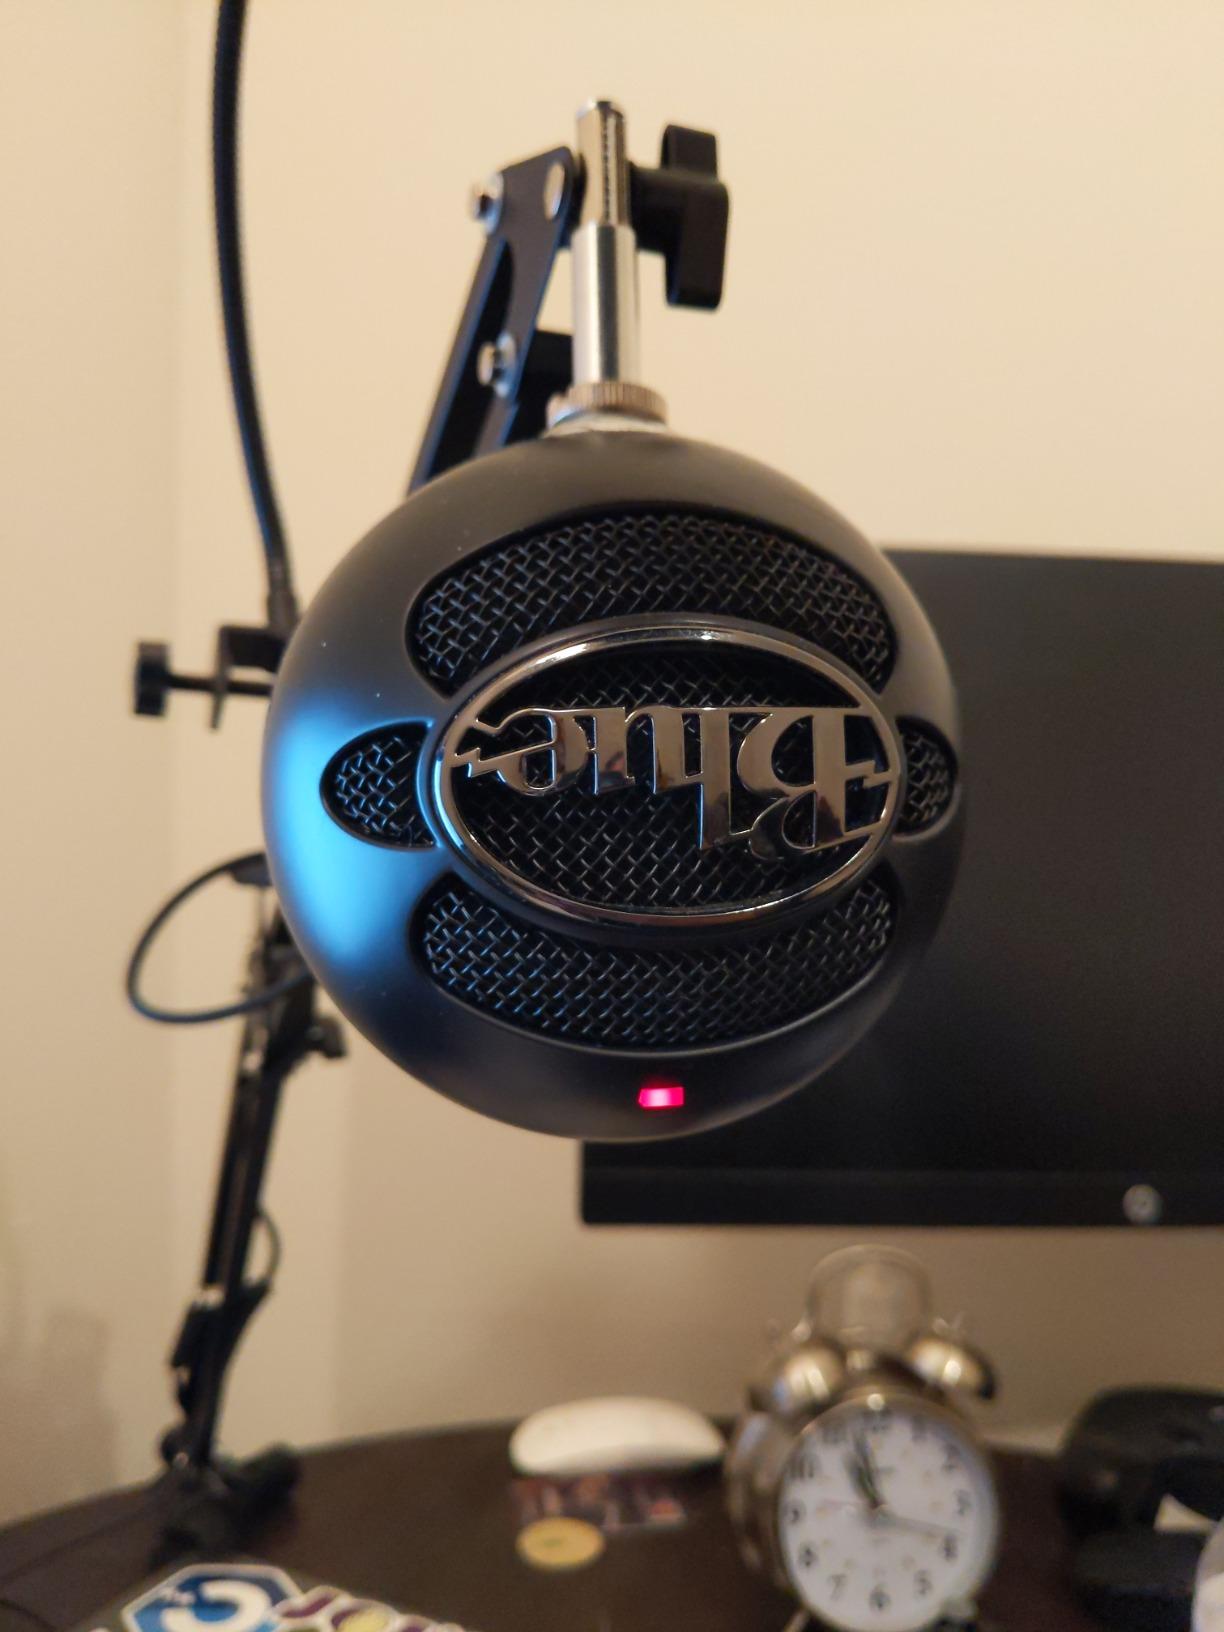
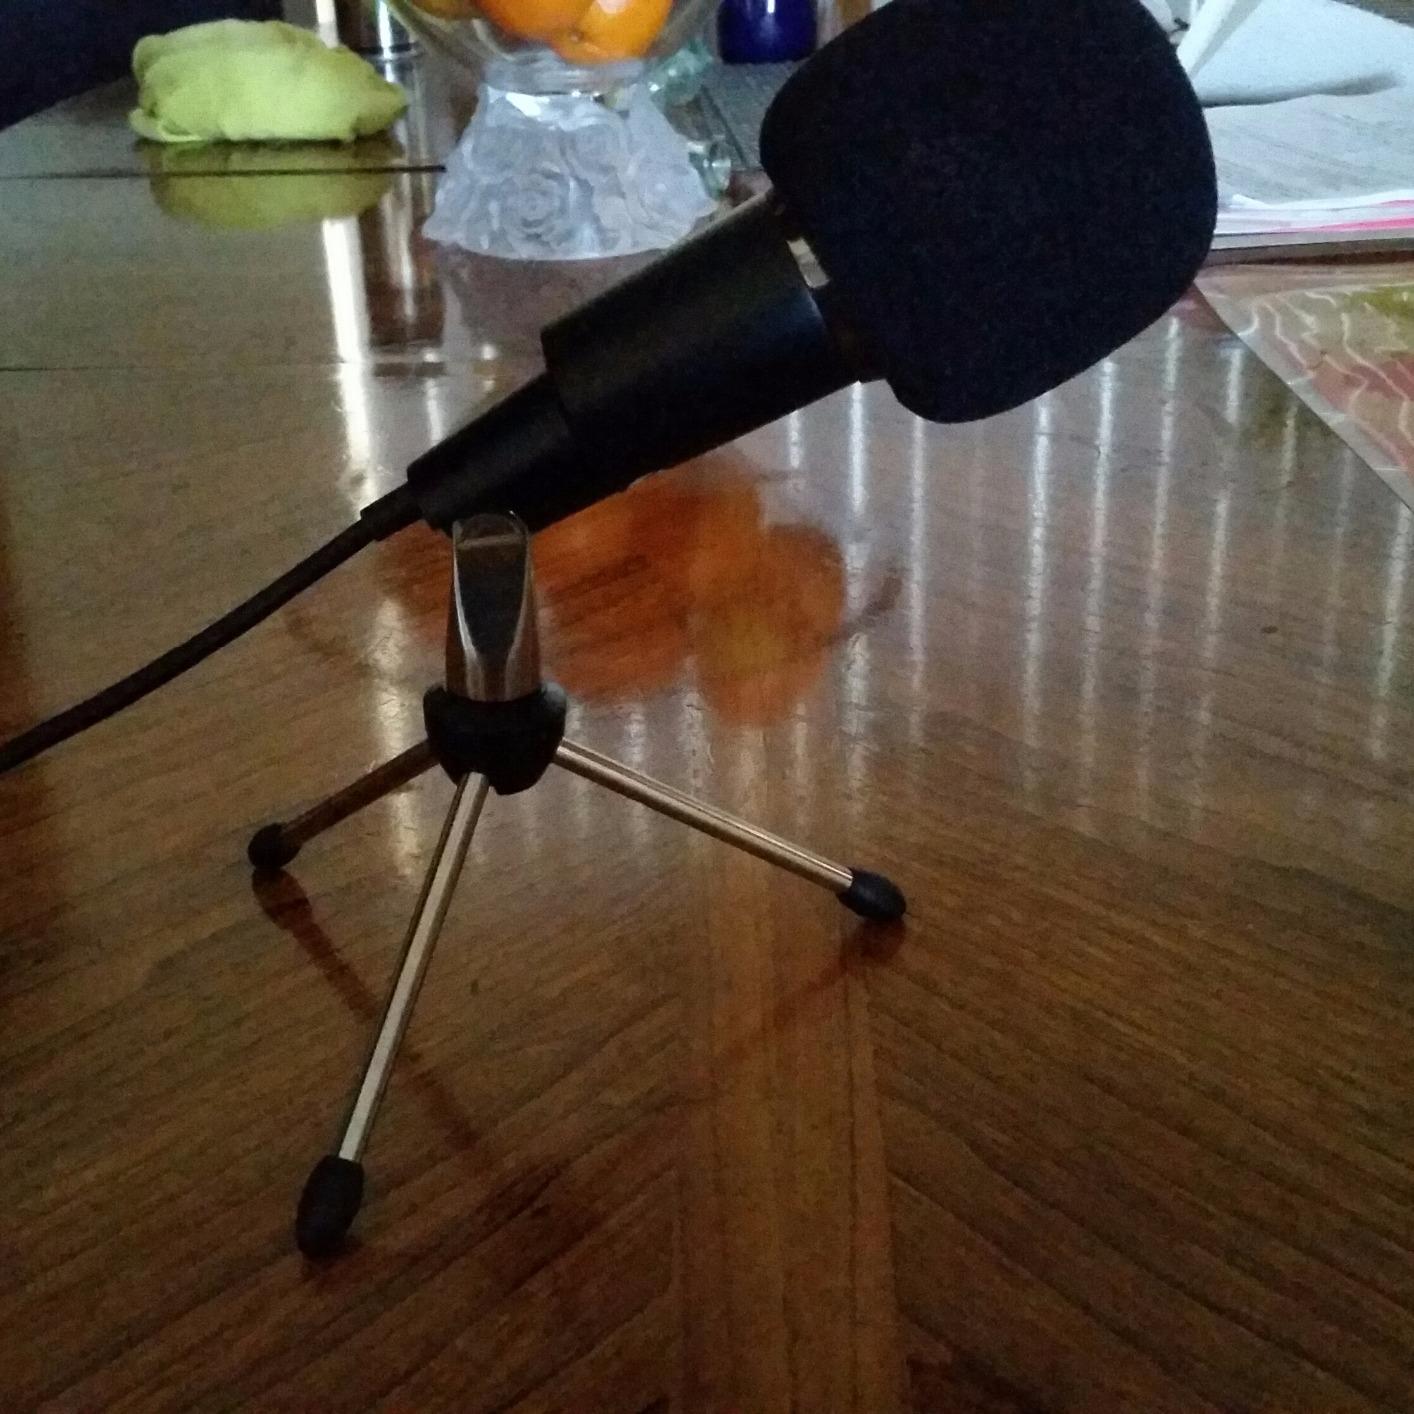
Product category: microphone
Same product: no